Economy of Sylhet Division

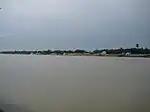
Surma River Sylhet

Remittance is one of the biggest source behind Sylhetis economic growth. Many Sylhetis that live abroad live in many countries, notably countries in the Middle East such as Saudi Arabia, the United Arab Emirates, etc., France, the United States, and the United Kingdom. Many remittances are sent from the United Kingdom to Sylhet unlike many other countries as the majority, believed to be around 90-95%, of the British Bangladeshi population claim they are from Sylhet.